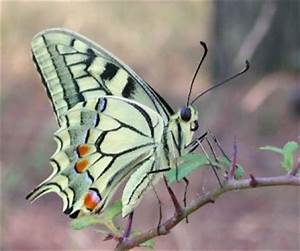
Label: butterfly